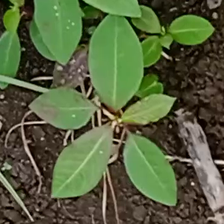
Weed species: Moti_dudhi(Euphorbia_geneculata_L)